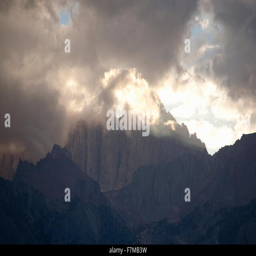
at sunset are seen on the slope along road